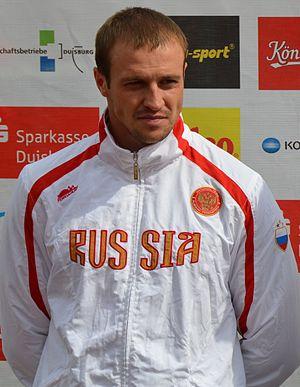
Aleksandr Kovalenko, né le 8 mai 1963 à Babrouïsk, est un athlète biélorusse spécialiste du triple saut.